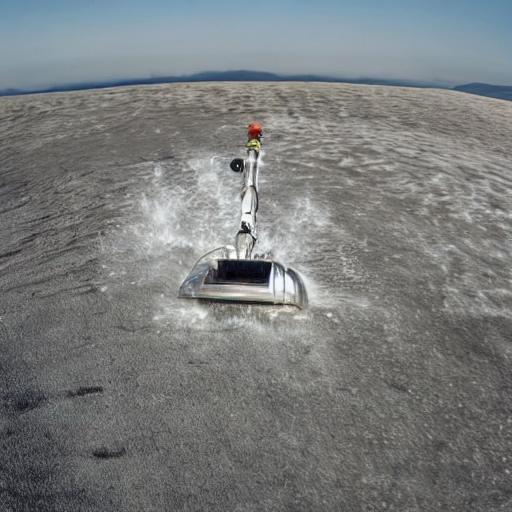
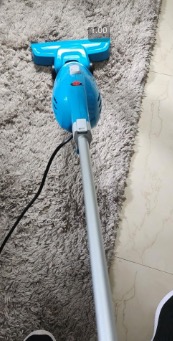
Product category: items_vacuum
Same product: no